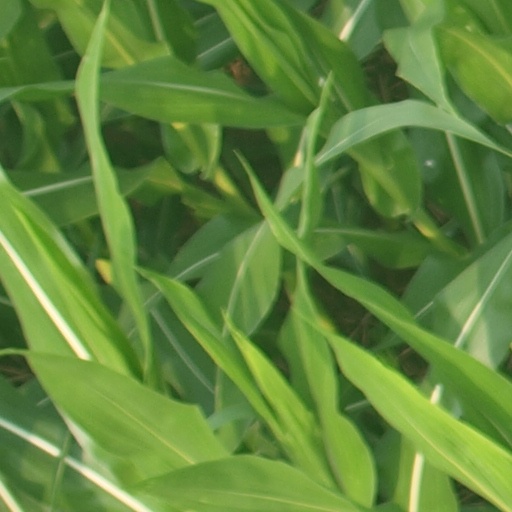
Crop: maize; corn